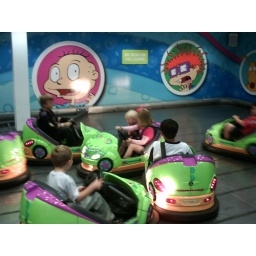
cash and a girl cruising in the bumper cars